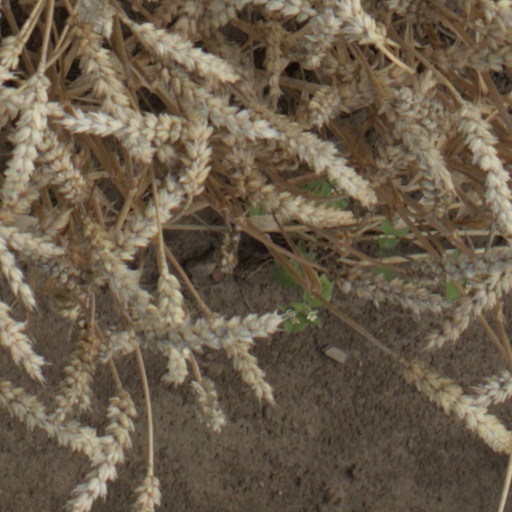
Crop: wheat